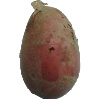
Label: red_potato